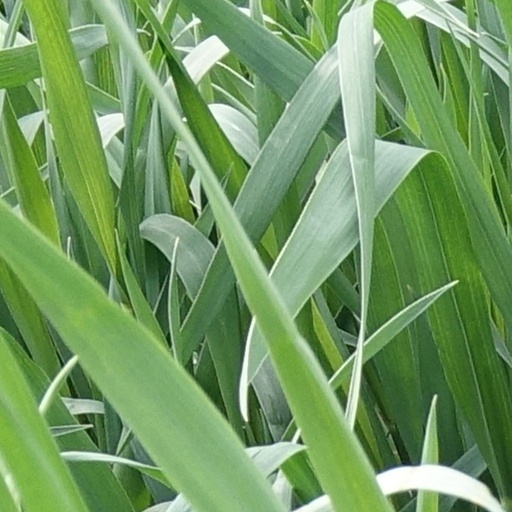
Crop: wheat